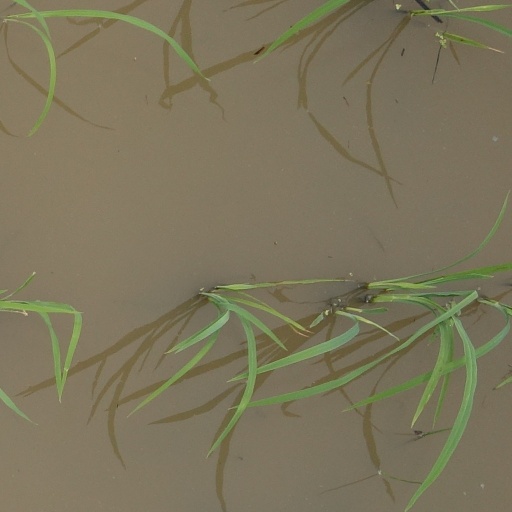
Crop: rice